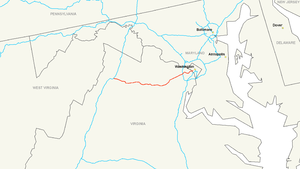
L'Interstate 66 est une autoroute inter-États de 122,76 km de long située aux États-Unis d'Amérique, sur la côte est du pays, en Virginie.